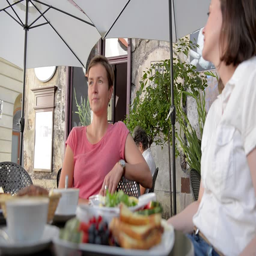
young happy women enjoying breakfast and conversation at an outdoor cafe